Lviv

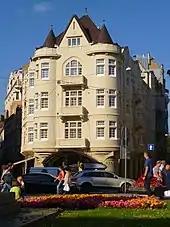
The building of the former Scottish Café

Museum Pharmacy "Pid Chornym Orlom" (Beneath the Black Eagle) was founded in 1735 – it is the oldest pharmacy in Lviv. A museum related to pharmaceutical history was opened on the premises of the old pharmacy in 1966. The idea of creating such a museum had already come up in the 19th century. The Galician Association of Pharmacists was created in 1868. Members managed to assemble a small collection of exhibits, thus making the first step towards creating a new museum. The exhibition space has expanded considerably, with 16 exhibit rooms and a general exhibition surface totalling 700 sq. m. There are more than 3,000 exhibits in the museum. This is the only operating Museum Pharmacy in Ukraine and Europe.